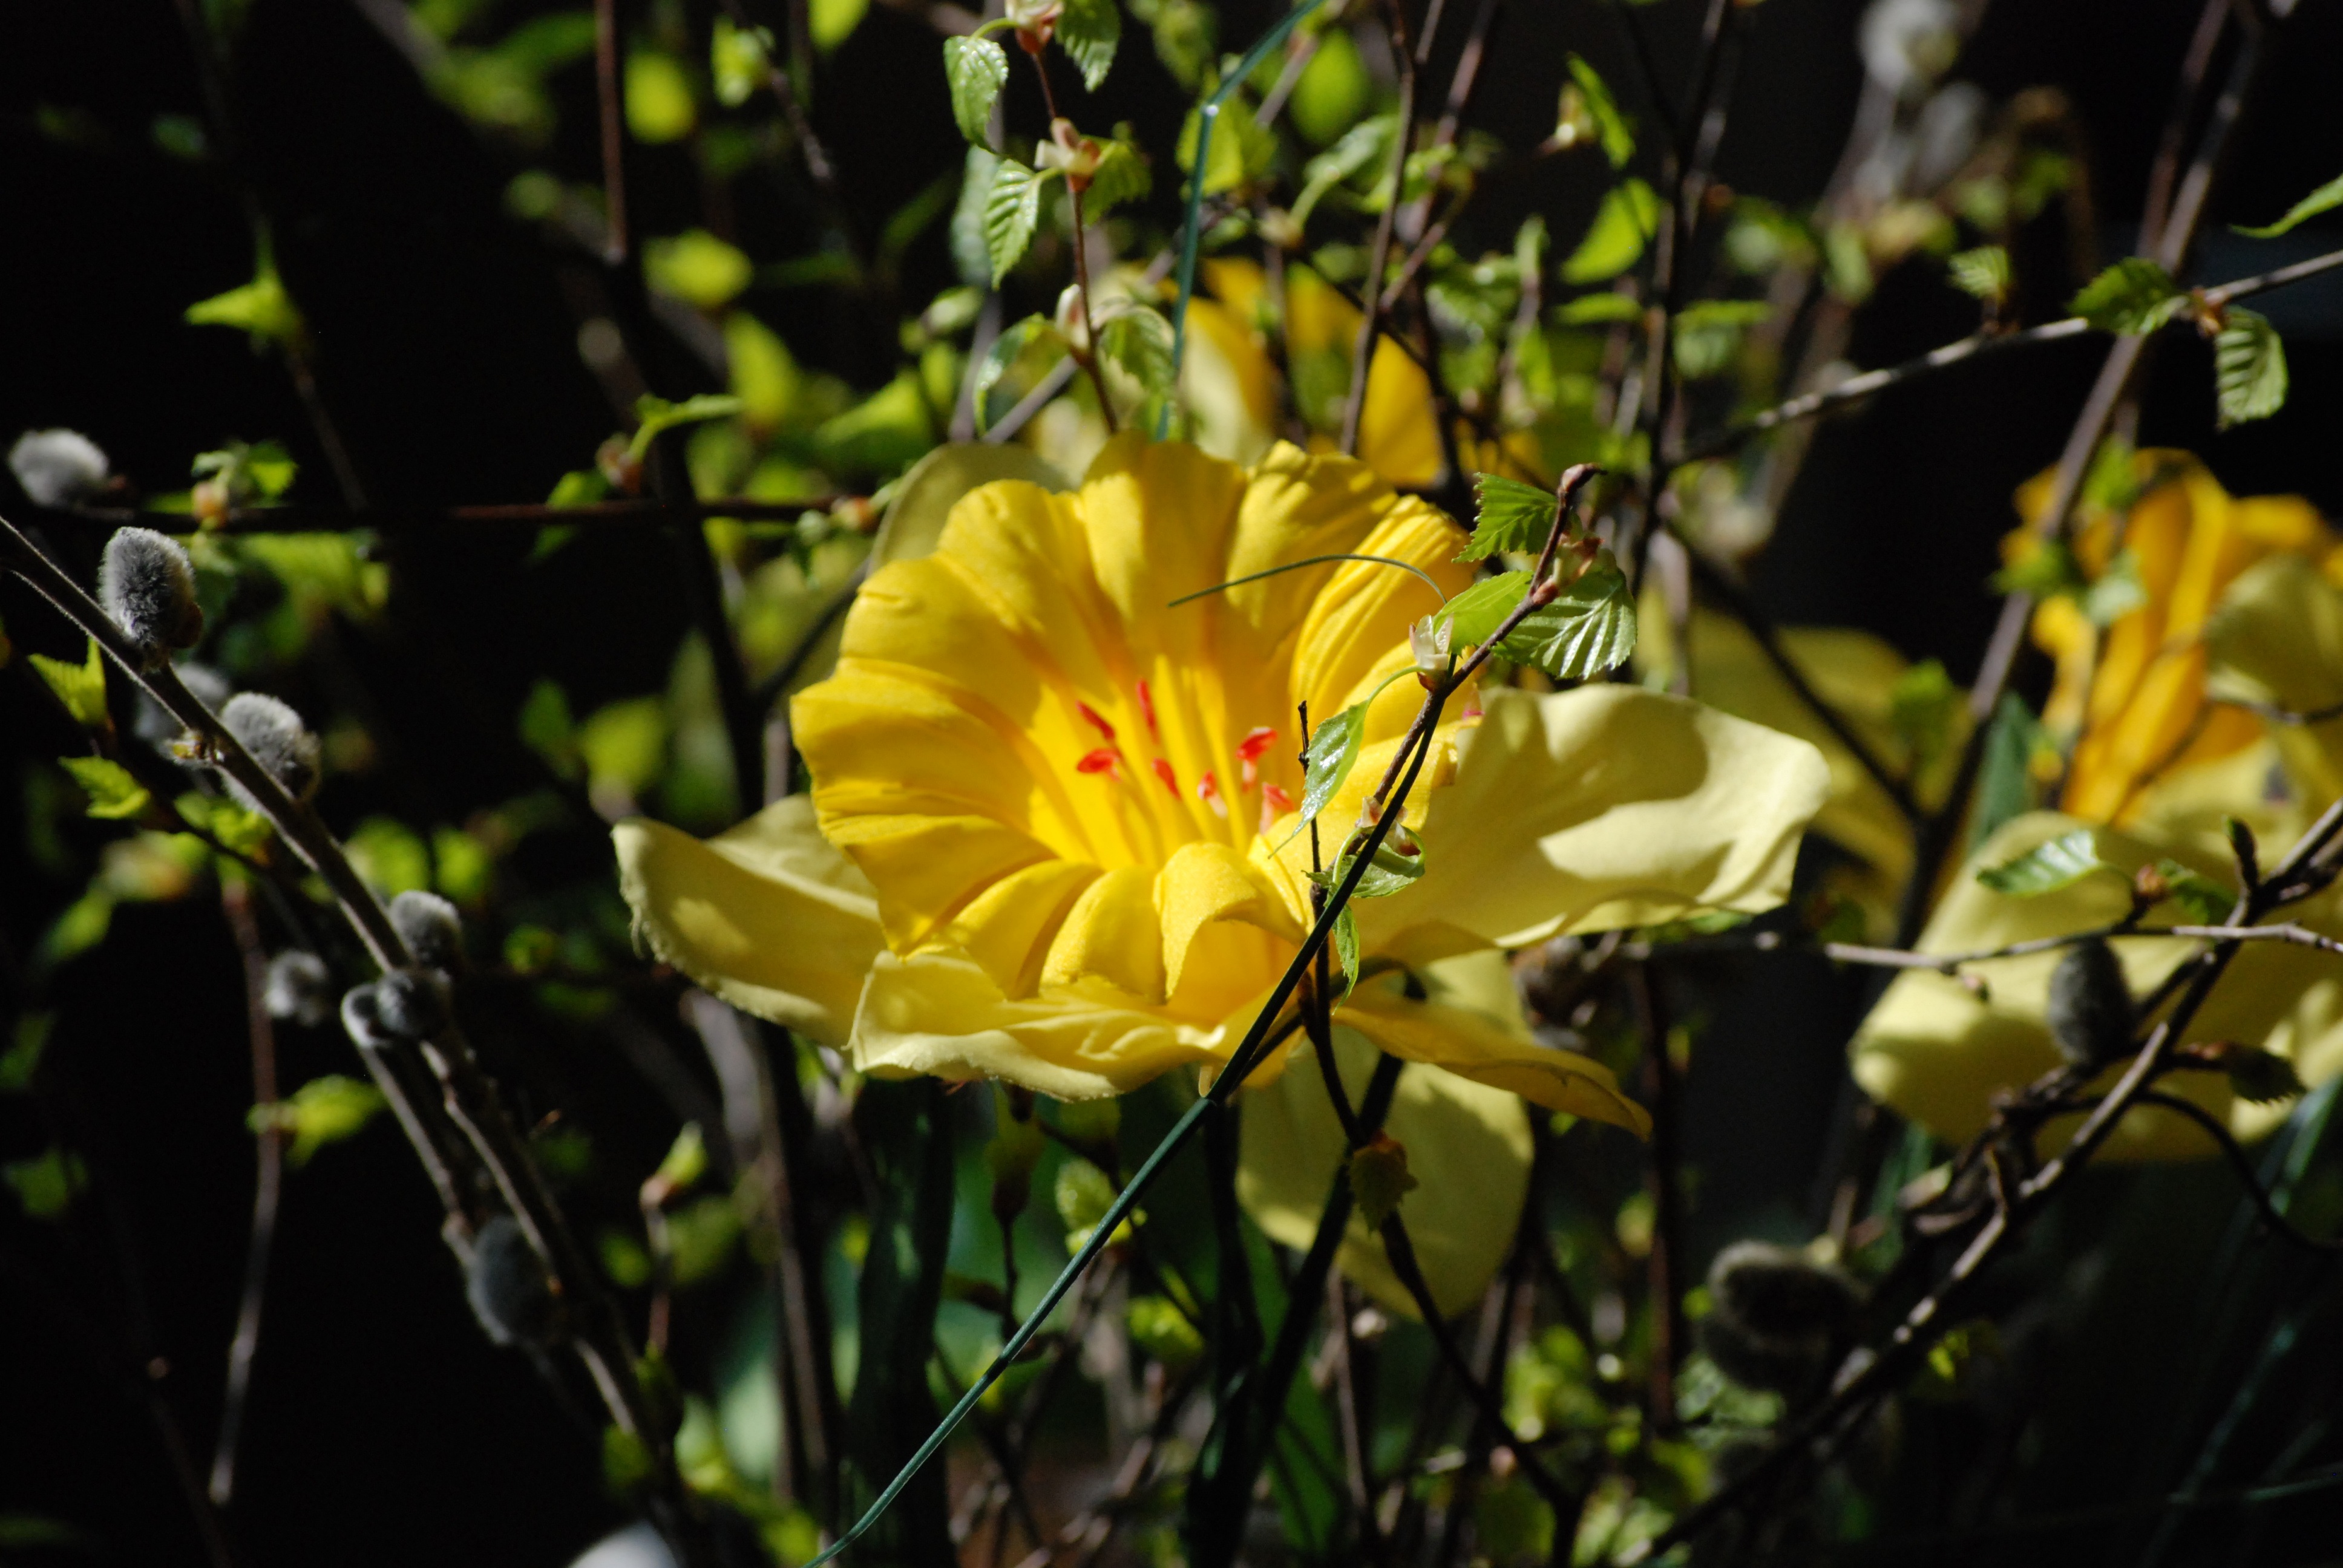
nature, branch, blossom, plant, sunlight, leaf, flower, foliage, botany, yellow, flora, fauna, wildflower, flowers, twigs, holidays, artificial, easter, macro photography, flowering plant, land plant